The Passengers of the Night

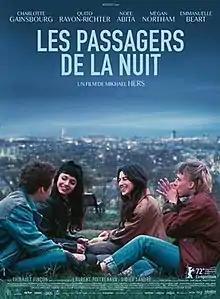
Release poster

The Passengers of the Night is a 2022 French drama film directed by Mikhaël Hers, co-written by Hers, Maude Ameline and Mariette Désert. Starring Charlotte Gainsbourg, Quito Rayon-Richter, Noée Abita and Megan Northam, it follows a newly divorced mother of two teenagers who meets a troubled teenager girl during the night of the 1981 French presidential election and its following days.